Wildlife of Antarctica

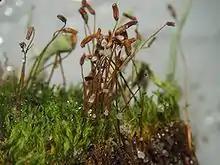
The widespread "Ceratodon purpureus" is a moss that inhabits areas around the globe, and reaches as far south as 84°30'.

The red Antarctic sea urchin ("Sterechinus neumayeri") has been used in several studies and has become a model organism. This is by far the best-known sea urchin of the region, but not the only species. Among others, the Southern Ocean is also home to the genus "Abatus" that burrow through the sediment eating the nutrients they find in it. Several species of brittle stars and sea stars live in Antarctic waters, including the ecologically important "Odontaster validus" and the long-armed "Labidiaster annulatus".